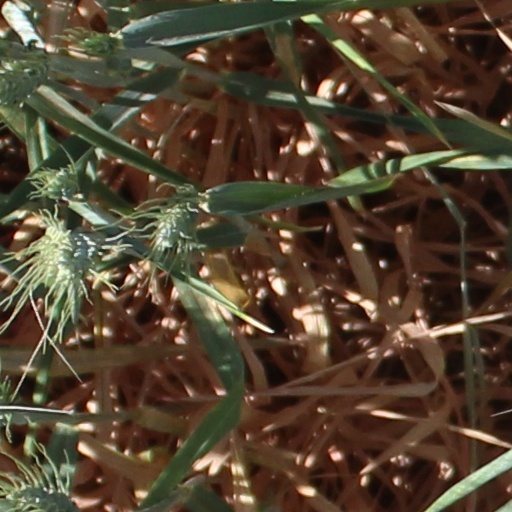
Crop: wheat